Texas Tech Red Raiders basketball

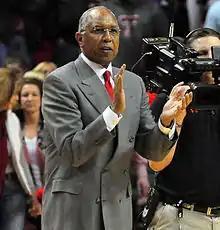
Texas Tech University head basketball coach Tubby Smith during the 2013–14 season

After assuming the head coaching role midseason, Pat Knight's initial two games were defeats on the road. The first was an 80–74 loss to Baylor on February 6, 2008. The second came three days later at Nebraska. Knight's first head coaching win came at home when the Red Raiders upset #18 Kansas State, 84–75, at United Spirit Arena. Going into the game, KSU was in sole possession of first place in the Big 12. On March 1, 2008, the Red Raiders again defeated the top team in the conference by beating #5 Texas, 83–80, ending a month-long, eight-game winning streak for the Longhorns.